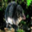
Label: shrew